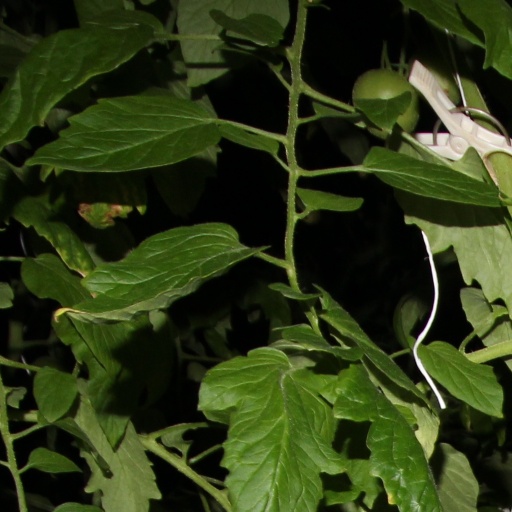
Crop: tomato